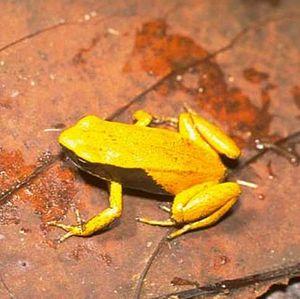
Les amphibiens de Madagascar sont représentés exclusivement par des espèces de l'ordre des anoures.
Mantella crocea est une espèce d'amphibiens de la famille des Mantellidae.